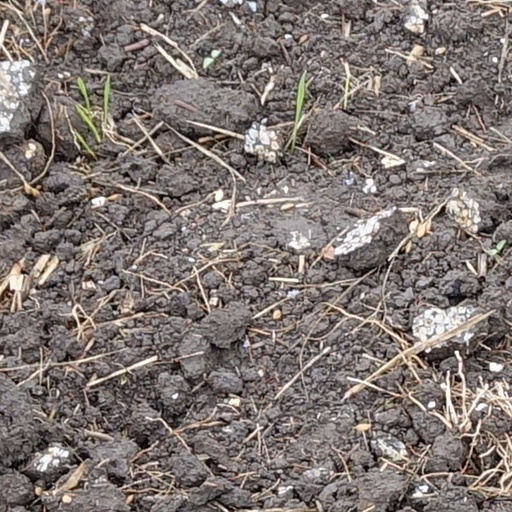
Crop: wheat